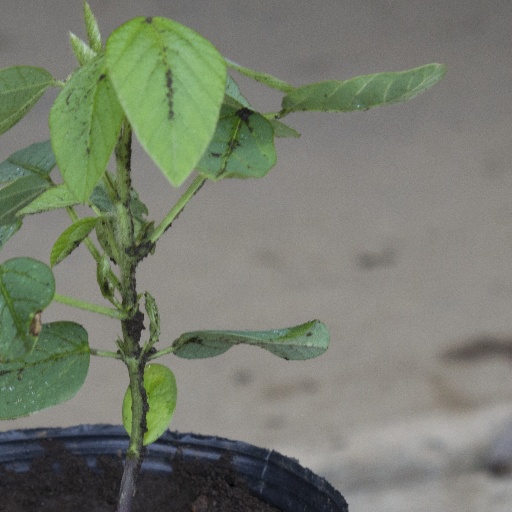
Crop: soybean